Gershon Legman

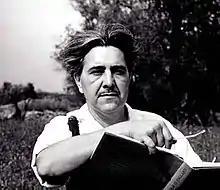

Gershon Legman (November 2, 1917 – February 23, 1999) was an American cultural critic, folklorist, and author of "The Rationale of the Dirty Joke" (1968) and "The Horn Book: Studies in Erotic Folklore and Bibliography" (1964).